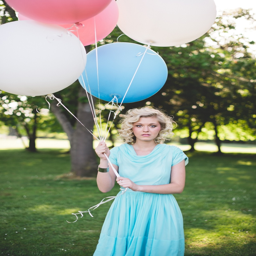
big round balloons for a party